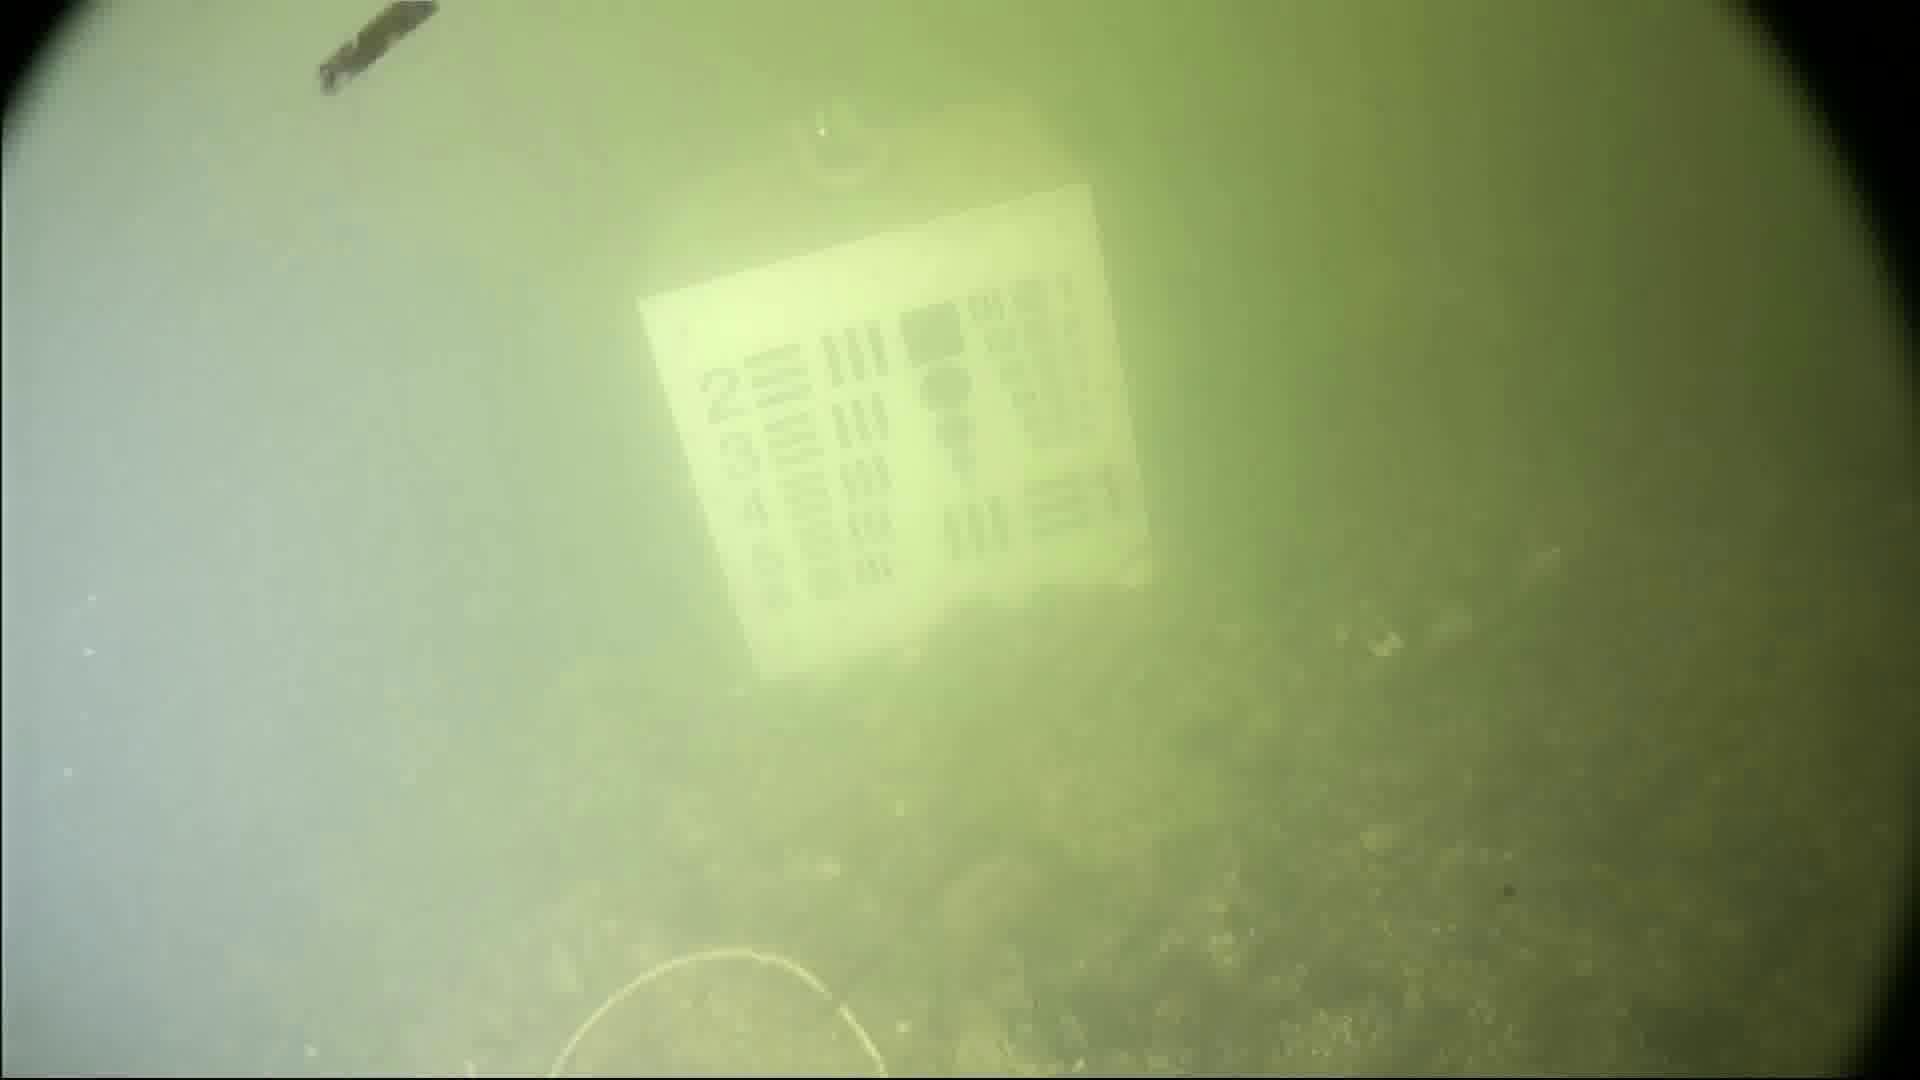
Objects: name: crab